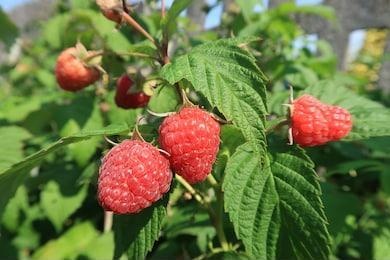
Label: raspberry